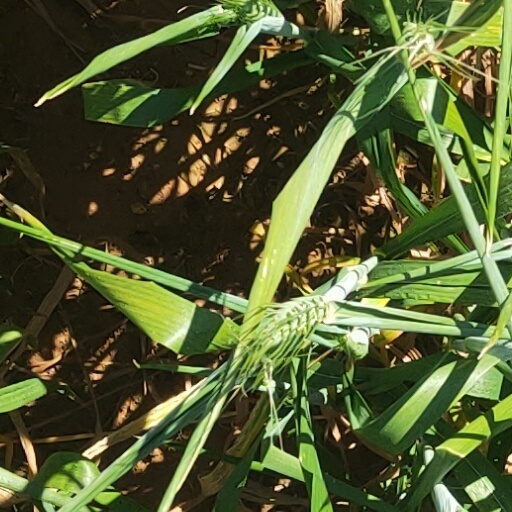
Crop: wheat